Houseboat Horror

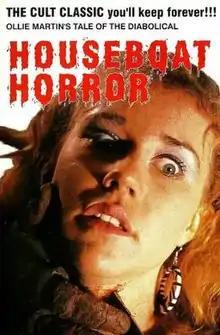
VHS Cover

Houseboat Horror is a 1989 Australian slasher film that was shot on video, and then released to video in 1989. It is often described by critics and audiences as one of the worst Australian films ever made.